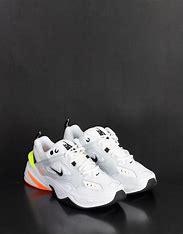
Brand: Nike
Model: M2K Tekno